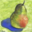
Label: pear